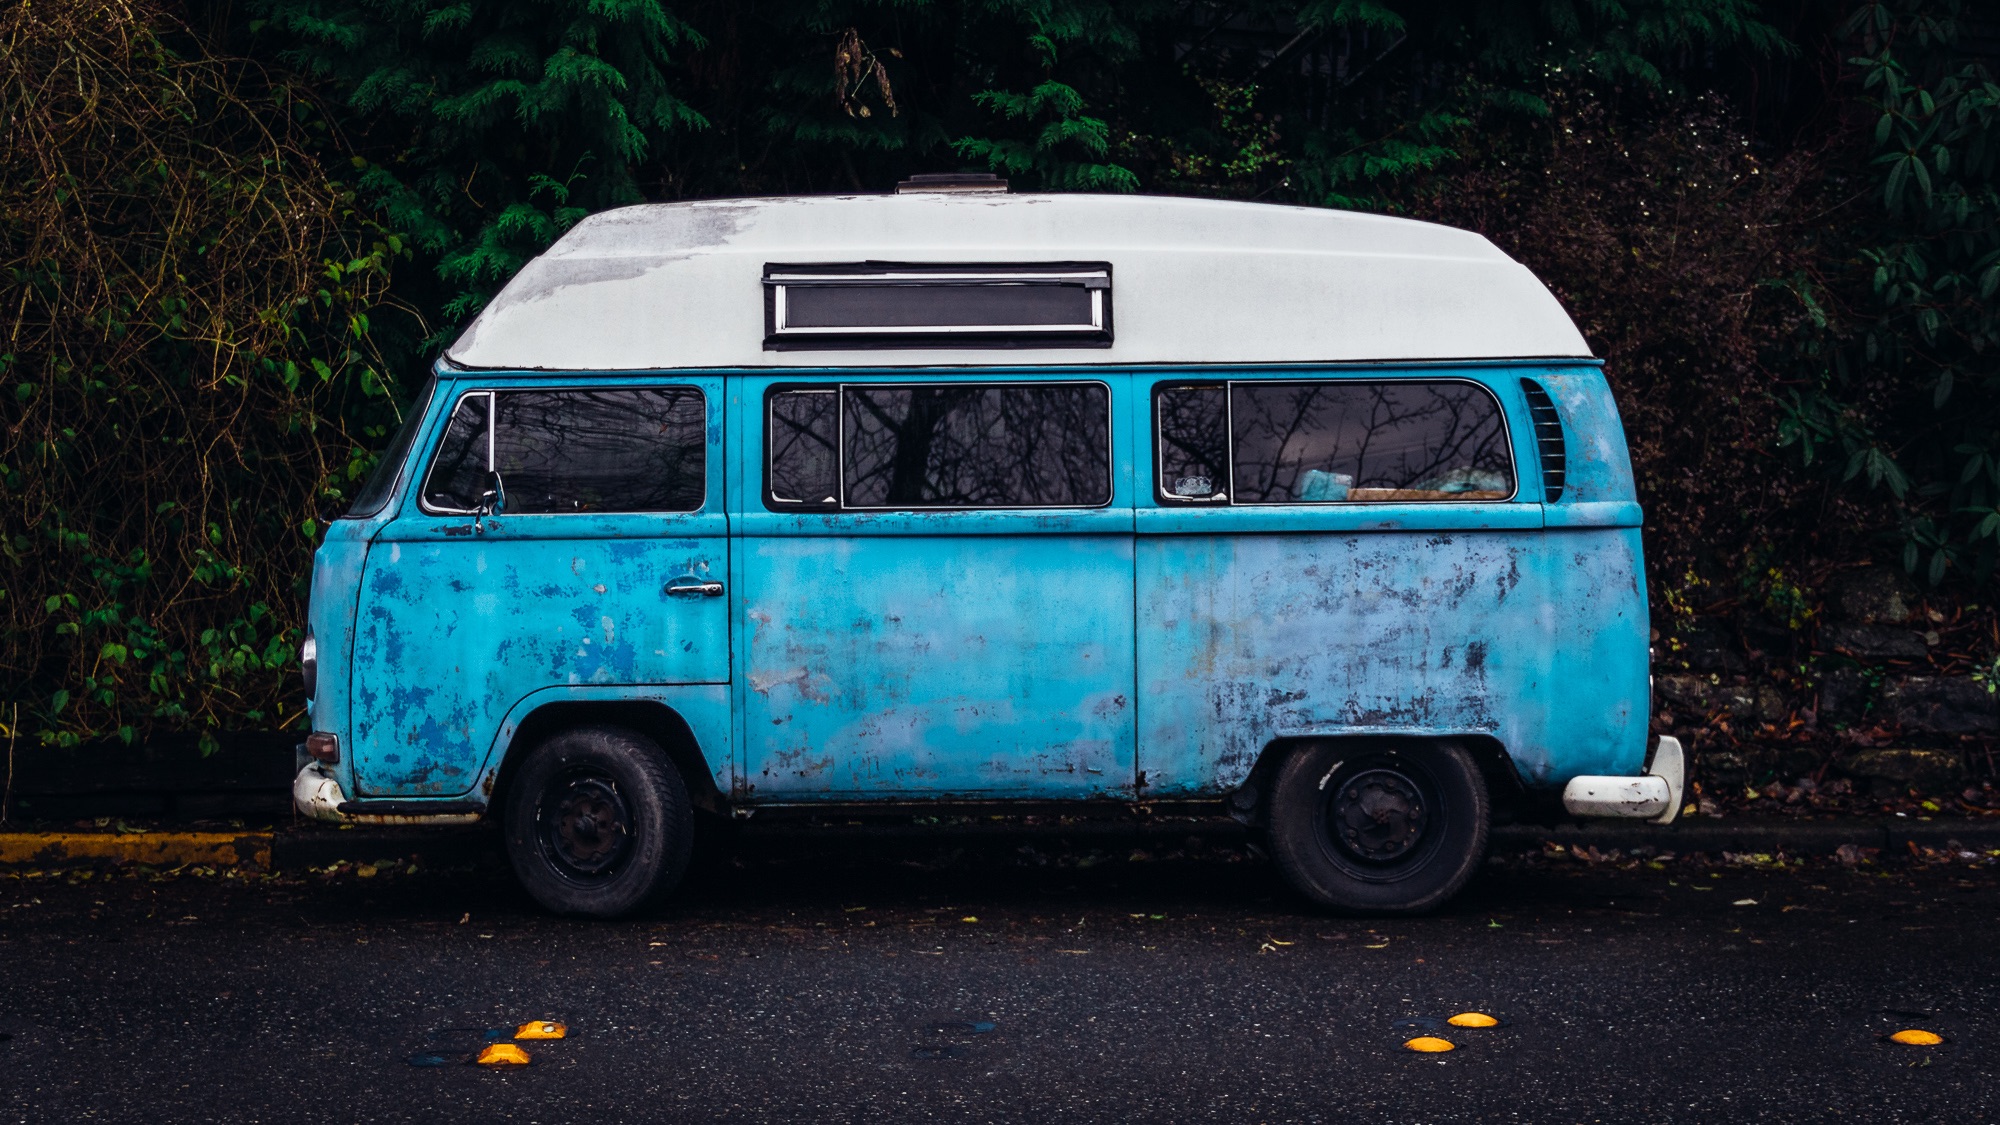
car, automobile, volkswagen, van, transport, vehicle, auto, bus, minibus, antique car, land vehicle, volkswagen type 2, automobile make